Om Prakash Kohli

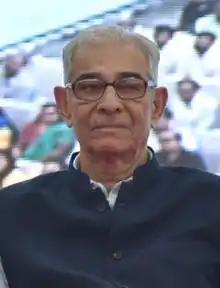
Kohli in 2016

Om Prakash Kohli (9 August 1935 – 20 February 2023) was an Indian politician who was the Governor of Gujarat from 2014 to 2019. He was the president of the Delhi unit of Bharatiya Janata Party from 1999 to 2000 and had served as a member of the Rajya Sabha from 1994 to 2000. He had been the president of the Delhi University Teachers' Association (DUTA) and of the ABVP. He studied at Ramjas School and Khalsa School, New Delhi. Kohli was a Master of Arts in Hindi from the University of Delhi and a lecturer at Hansraj College and Deshbandhu College for over 37 years. He was arrested under MISA during the Emergency.